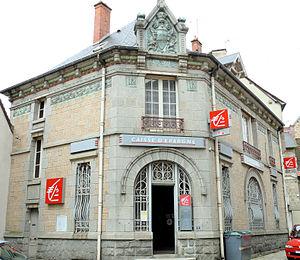
Felletin - Caisse d'Epargne